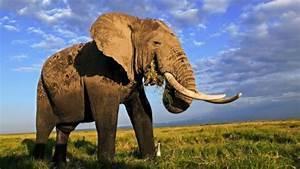
elephant